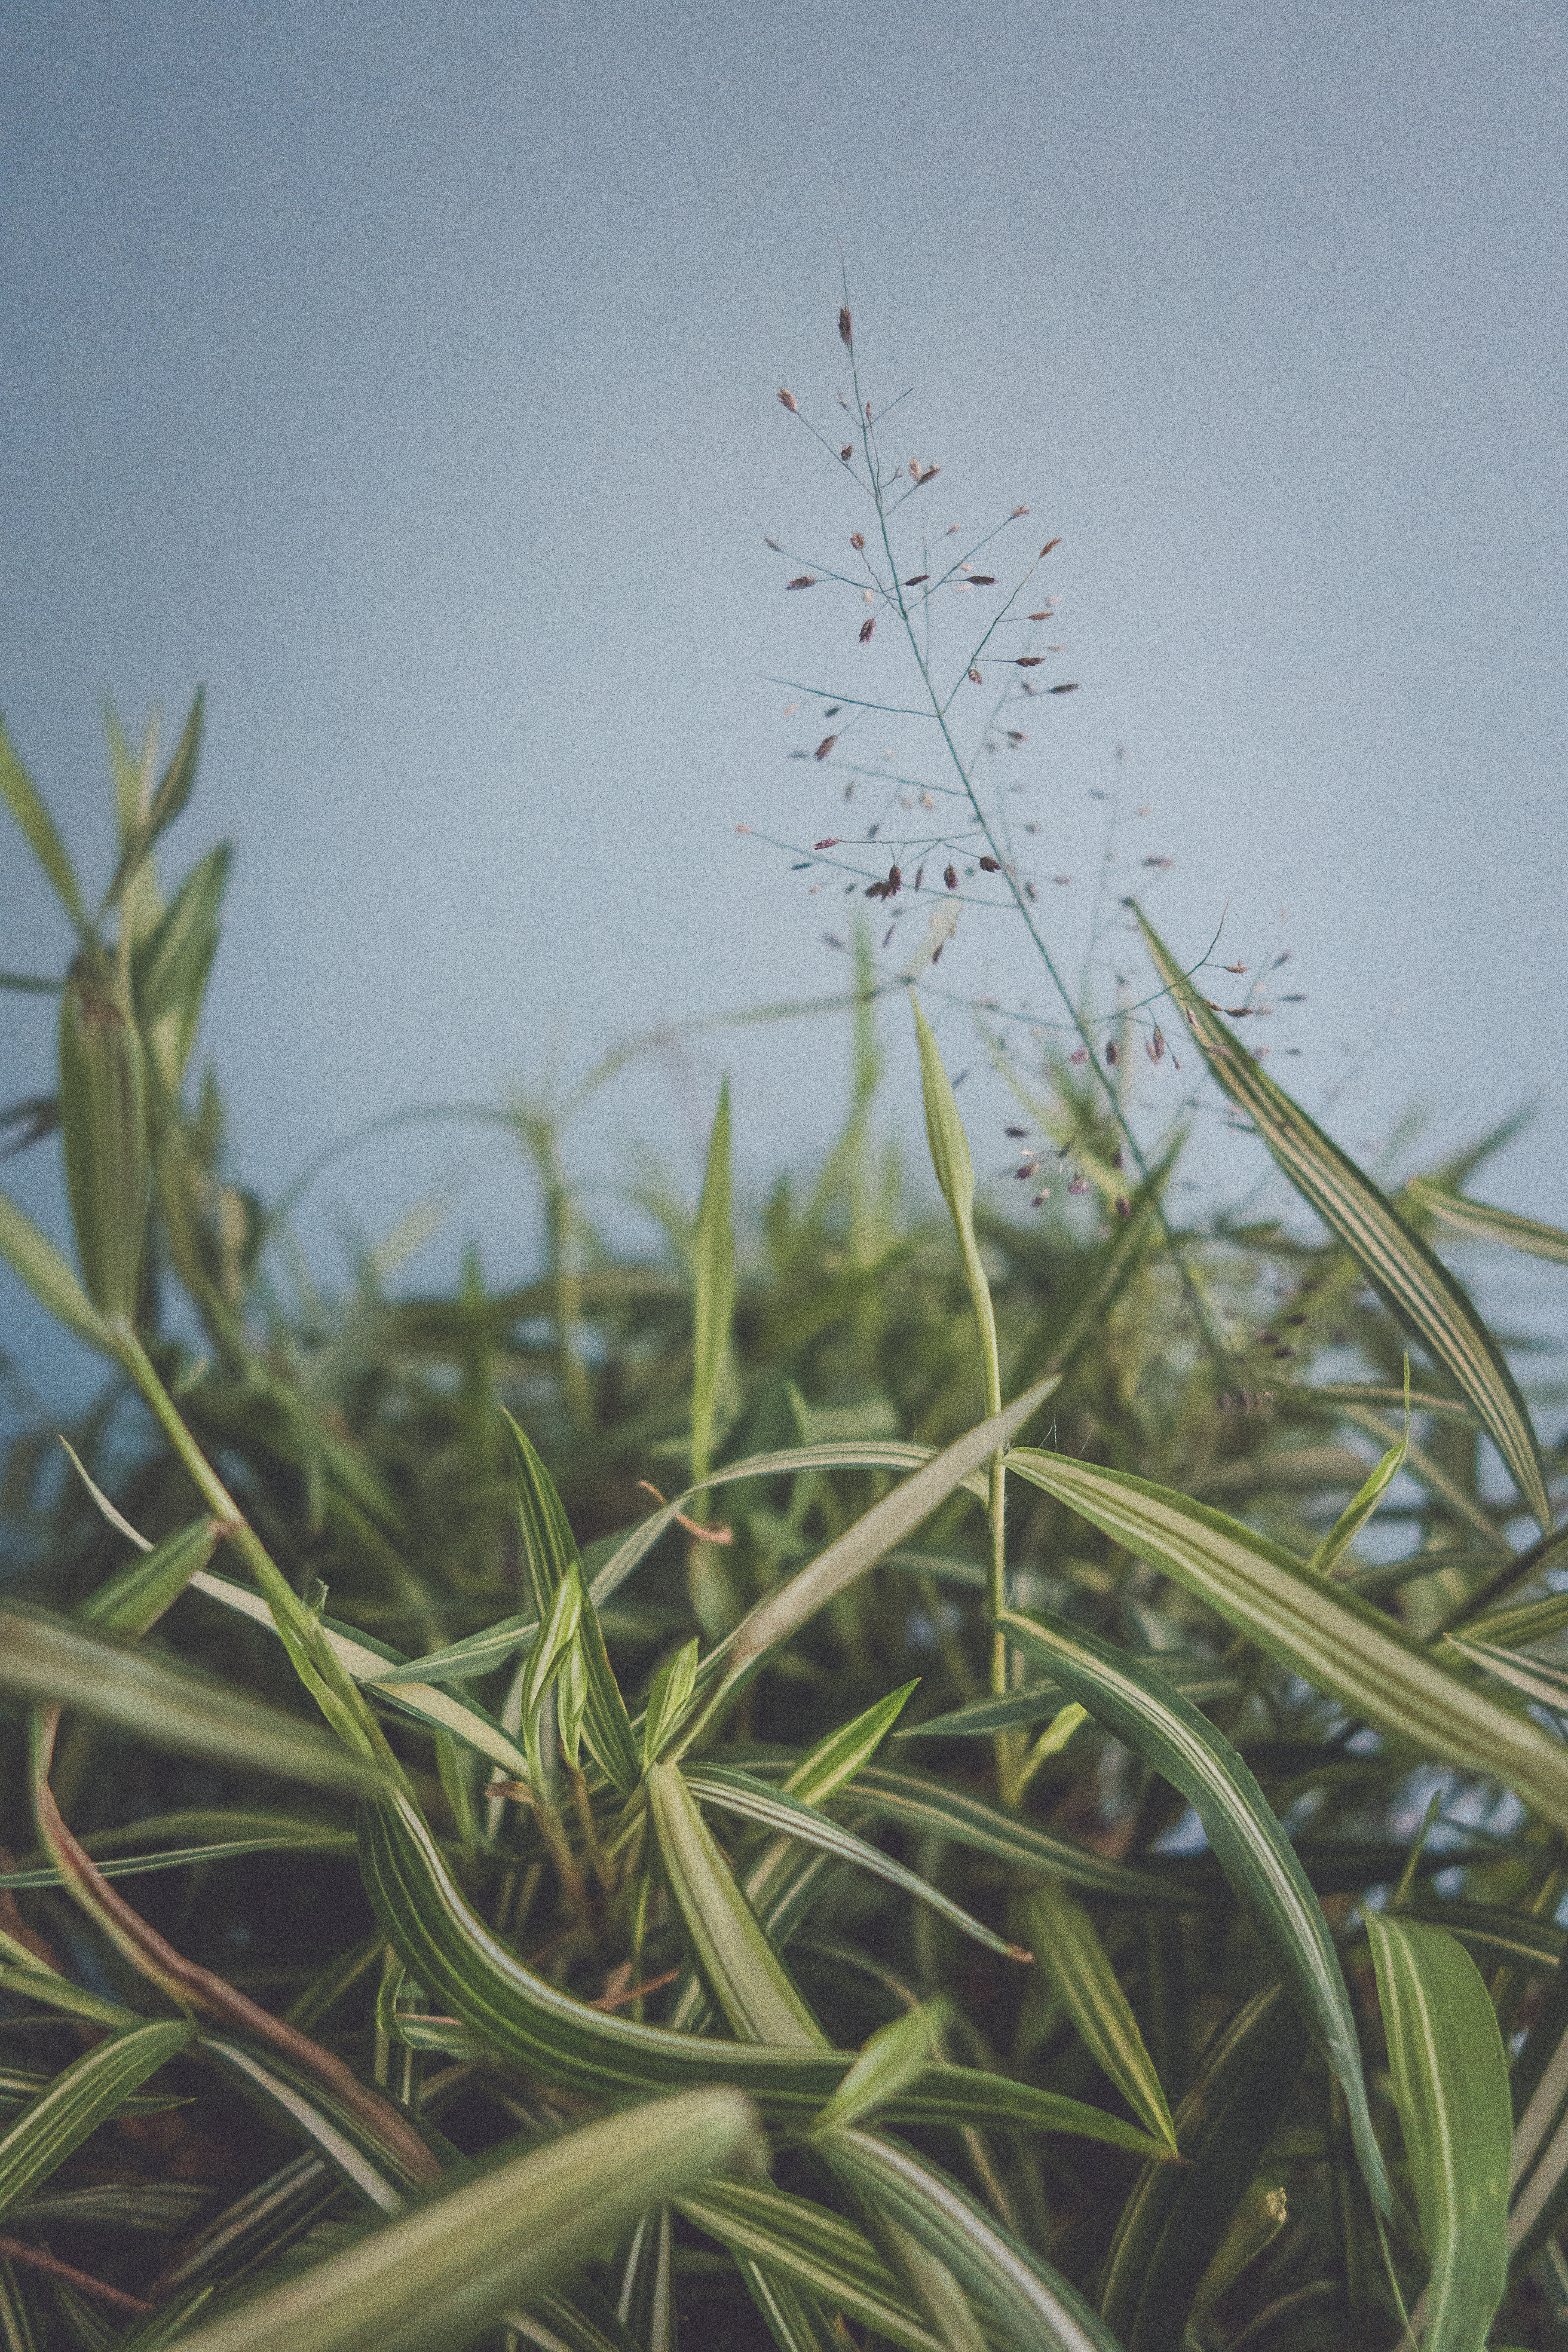
green, trees, cats, sky, plant, terrestrial plant, grass, herbaceous plant, grassland, flowering plant, prairie, landscape, crop, horizon, field, twig, perennial plant, plant stem, electric blue, soil, poales, sedge family, herb, ocean, Forb, macro photography